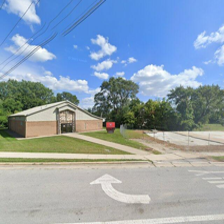
Label: streetView